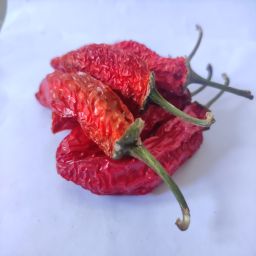
Crop: New Mexico Green Chile
Quality: Dried